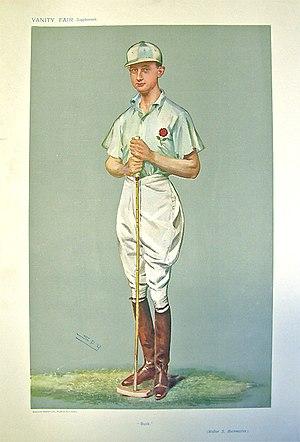
Walter Selby Buckmaster est un joueur de polo britannique.